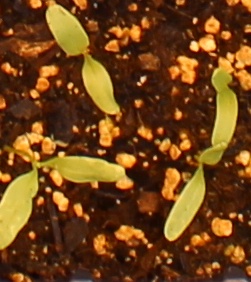
Label: Sugar beet